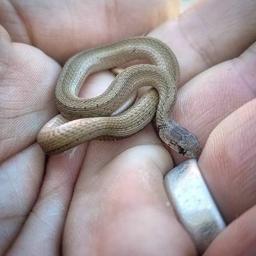
Animal: snakes